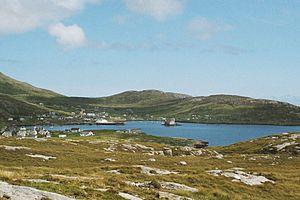
Barra est une île de l'archipel des Hébrides extérieures en Écosse située dans l'océan Atlantique et faisant partie du Council area de Na h-Eileanan Siar.